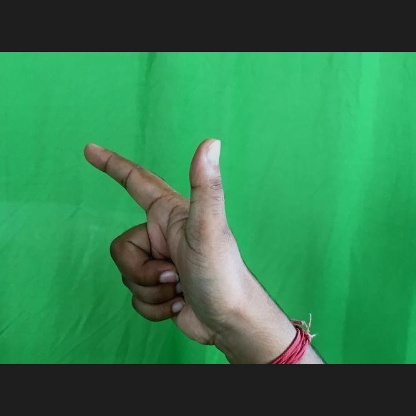
Mudra: Chandrakala